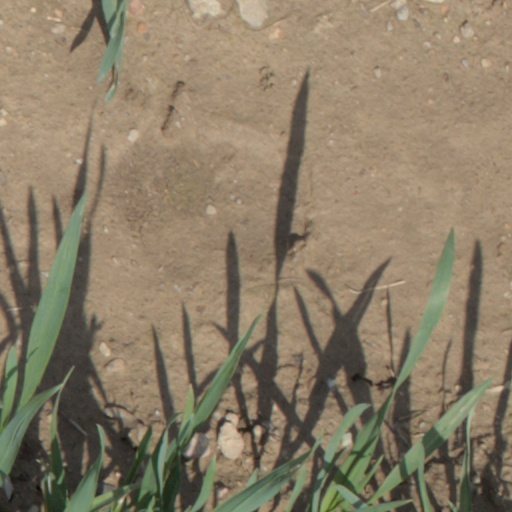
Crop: wheat